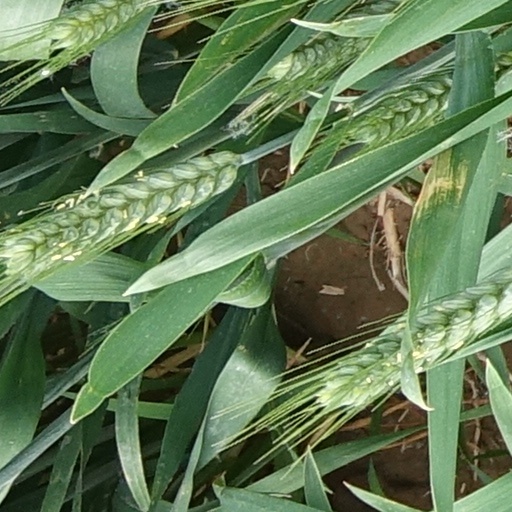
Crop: wheat